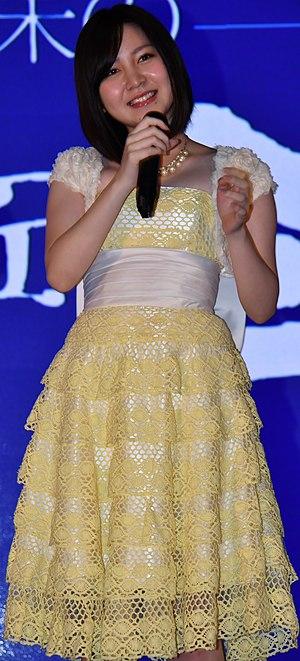
Karen Iwata est une chanteuse et idole japonaise, ex-membre du groupe de J-pop AKB48. Elle débute en 2011 avec la Team 4.